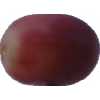
Label: pink_grape